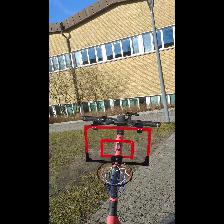
Label: NonHuman